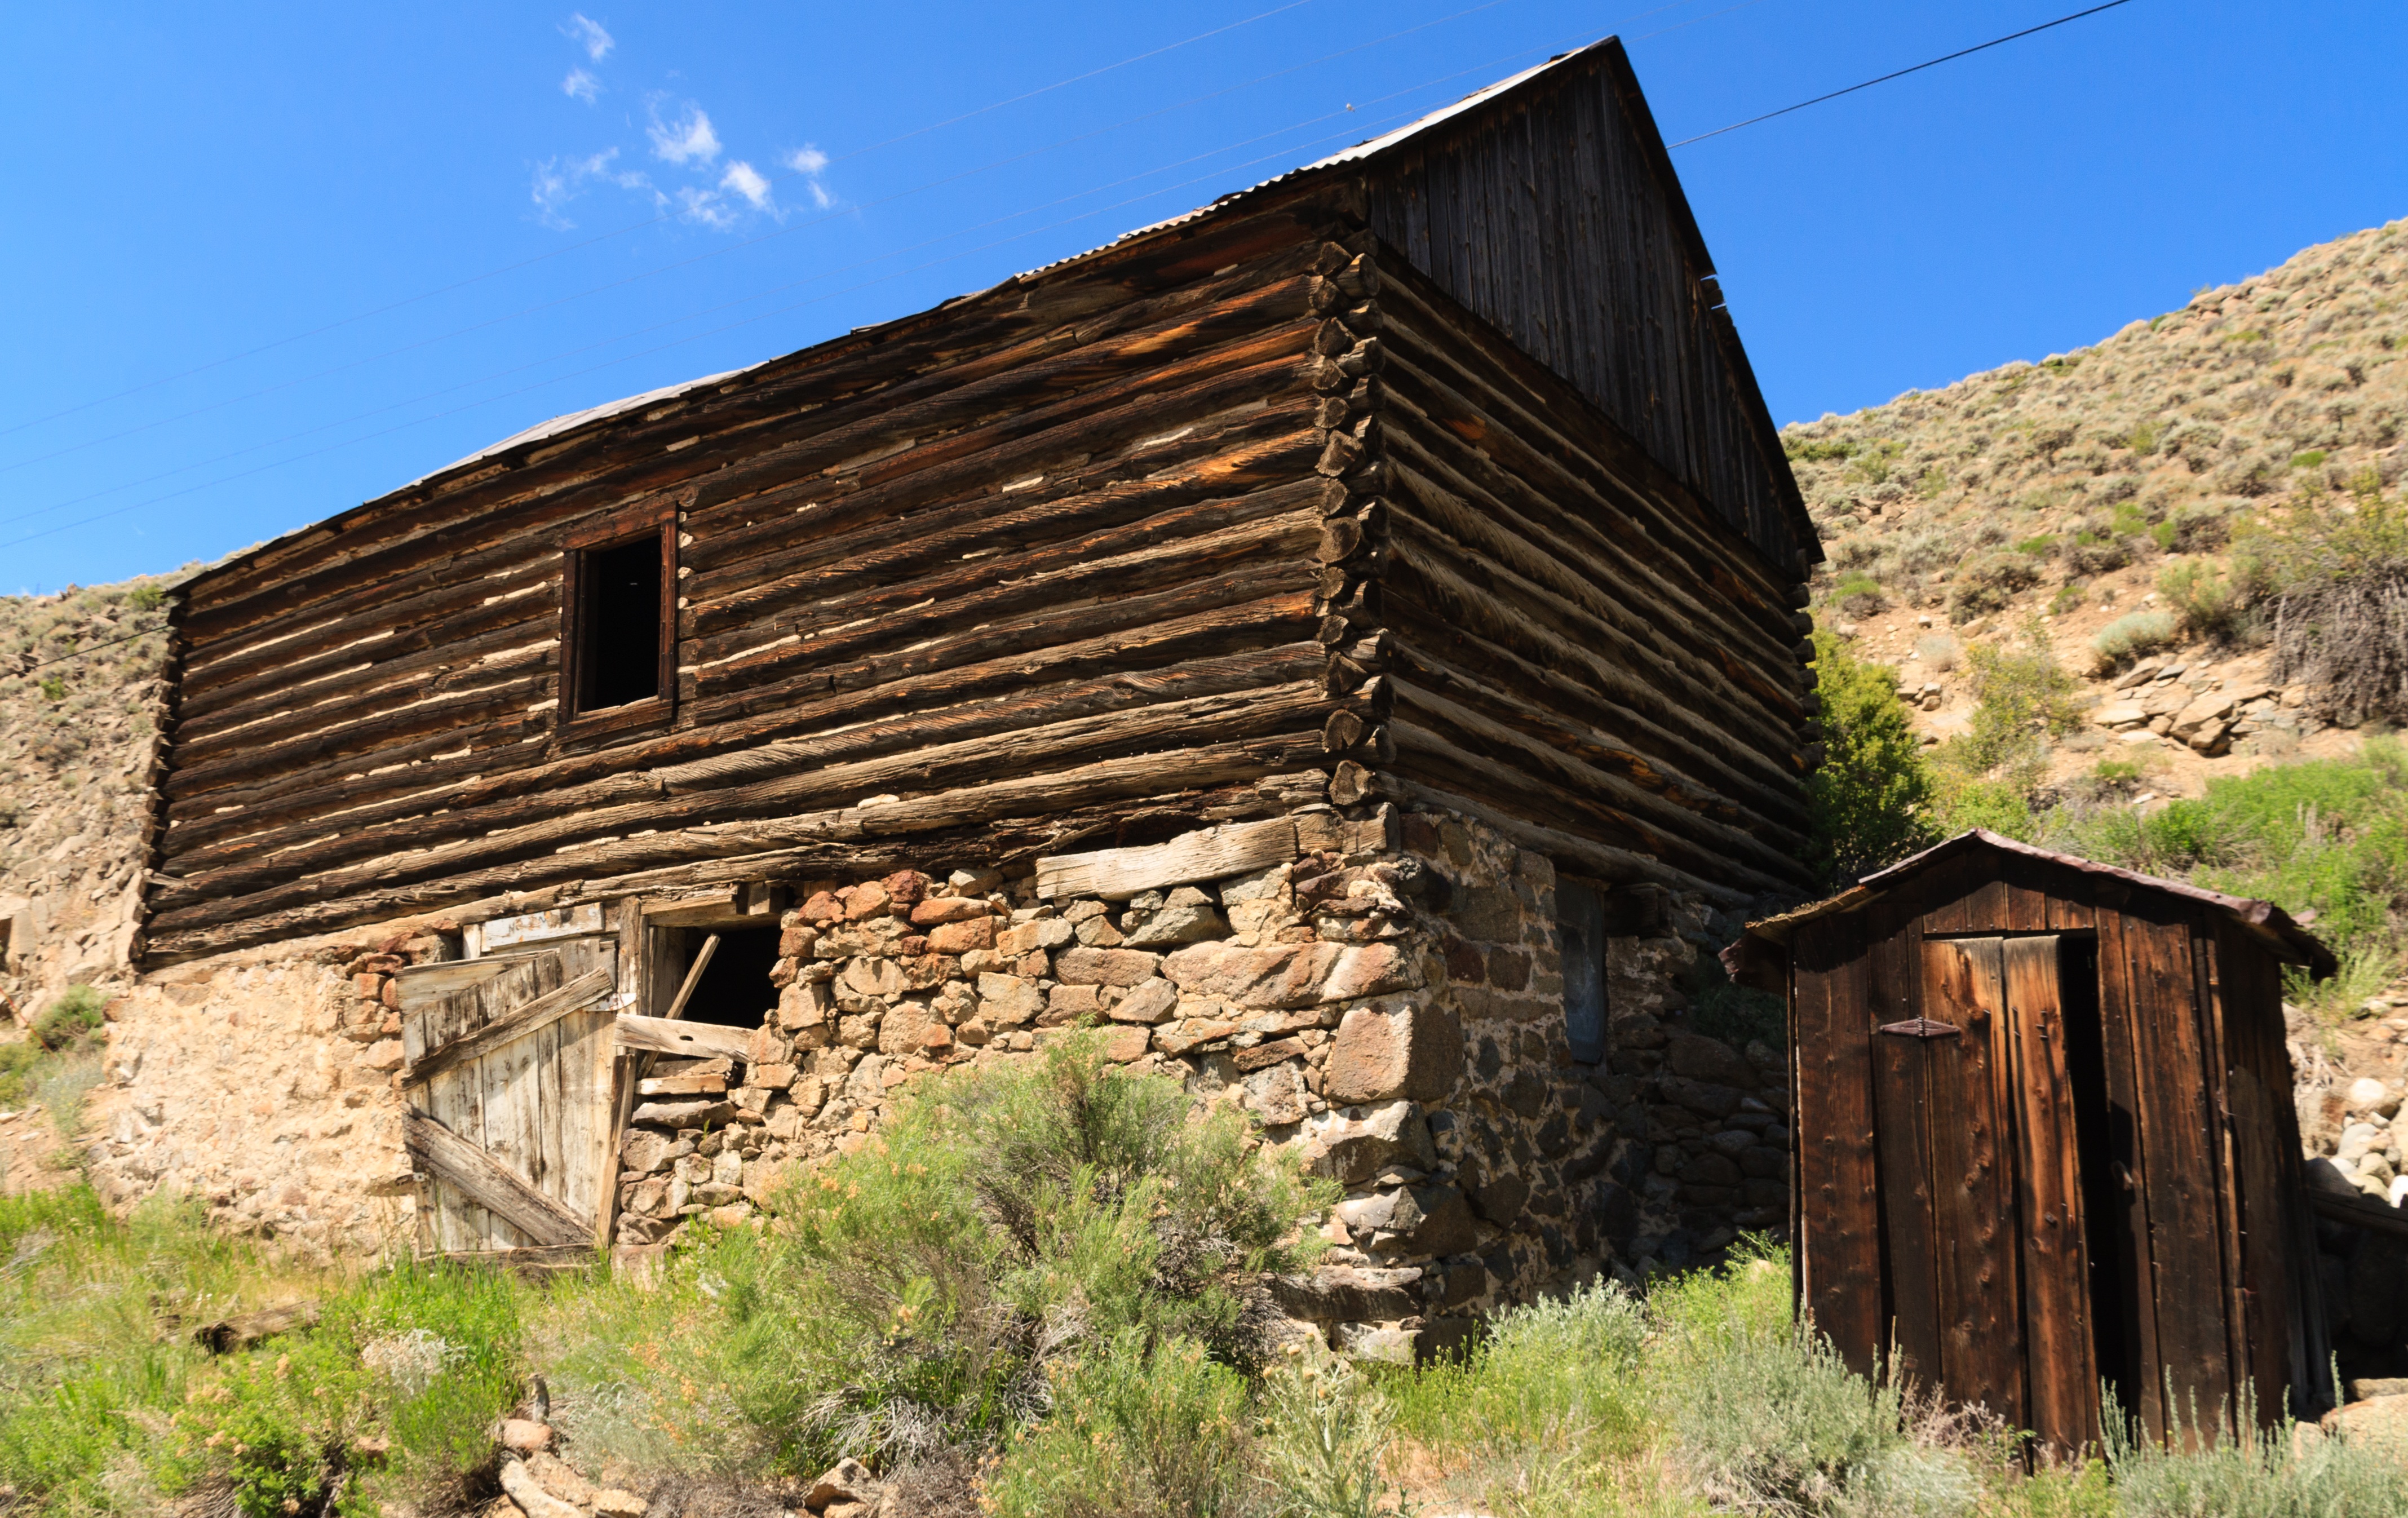
architecture, wood, house, building, barn, home, hut, village, shack, cottage, usa, ruin, ruins, western, estate, log cabin, rural area, tree house